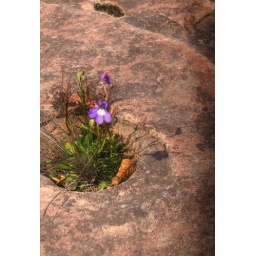
flower in rock